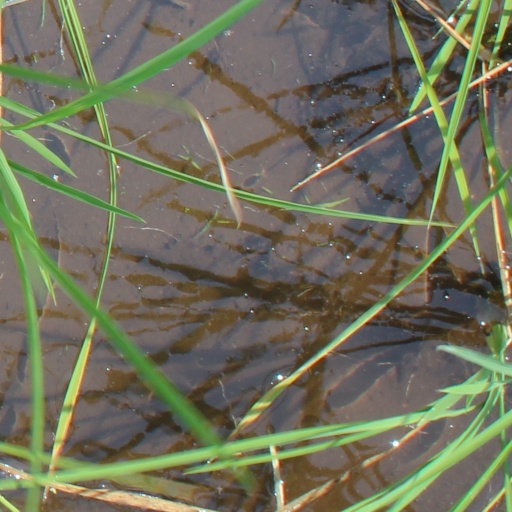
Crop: rice